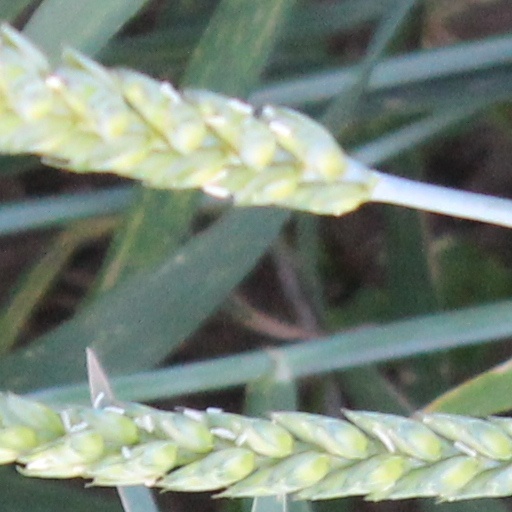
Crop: wheat